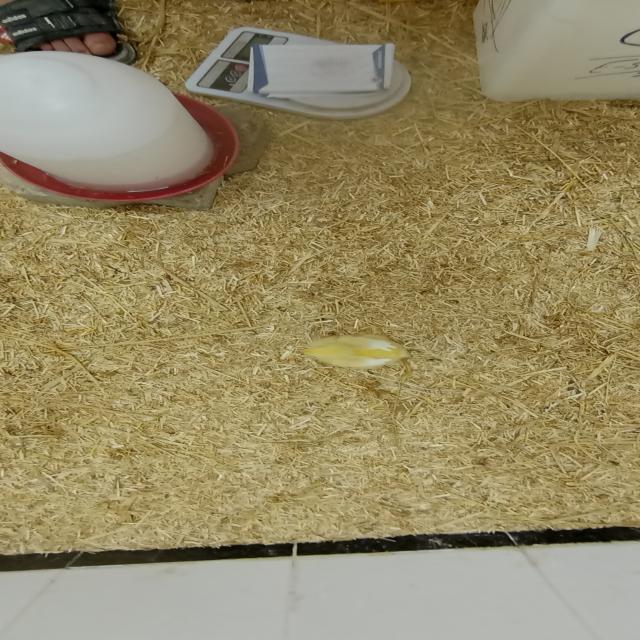
Weight: 179 g